Saliva testing

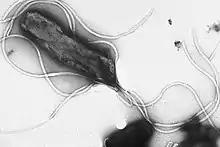
Electron micrograph of "Helicobacter pylori" possessing multiple flagella (negative staining)

In a 2005 study, researchers investigated the accuracy of "Helicobacter pylori" diagnosis in dyspeptic patients using salivary anti-"H. pylori" IgG levels. They determined that saliva testing for "H. pylori" antibodies "could be used reliably for screening dyspeptic patients in general practice." That same year Tiwari, et al., examined the accuracy of testing saliva for "H. pylori" DNA and how well this correlated with presence of "H. pylori" detected via gastric biopsy. Based on their results, researchers concluded that saliva testing could serve as a reliable non-invasive detection method for "H. pylori" infection.